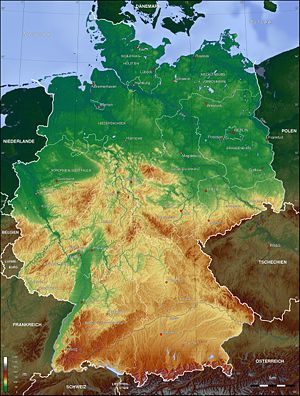
Tyskland / Geografi
Topografisk kort over Tyskland
Tyskland, officielt Forbundsrepublikken Tyskland, er et land i Central- og Vesteuropa. Det har et samlet areal på 357.582 kvadratkilometer og landareal på 348.672 kvadratkilometer. Det meste af landet har et tempereret klima. Føderationen Tyskland er en parlamentarisk republik bestående af 16 delstater. Det er med over 83 millioner indbyggere EU’s folkerigeste land. Det gav en befolkningstæthed på 238 indbyggere per km², 100 mere end i Danmark. Landets hovedstad samt største by er Berlin, mens dets største byområde er Ruhr-distriktet, der bl.a. består af Dortmund og Essen. Tysklands øvrige største byer er Hamborg, München, Köln, Frankfurt am Main, Stuttgart, Düsseldorf, Leipzig, Bremen, Dresden, Hannover og Nürnberg.